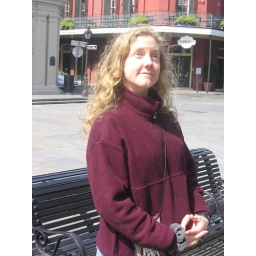
Those of you with good eyes will be able to read the street sign in the background.